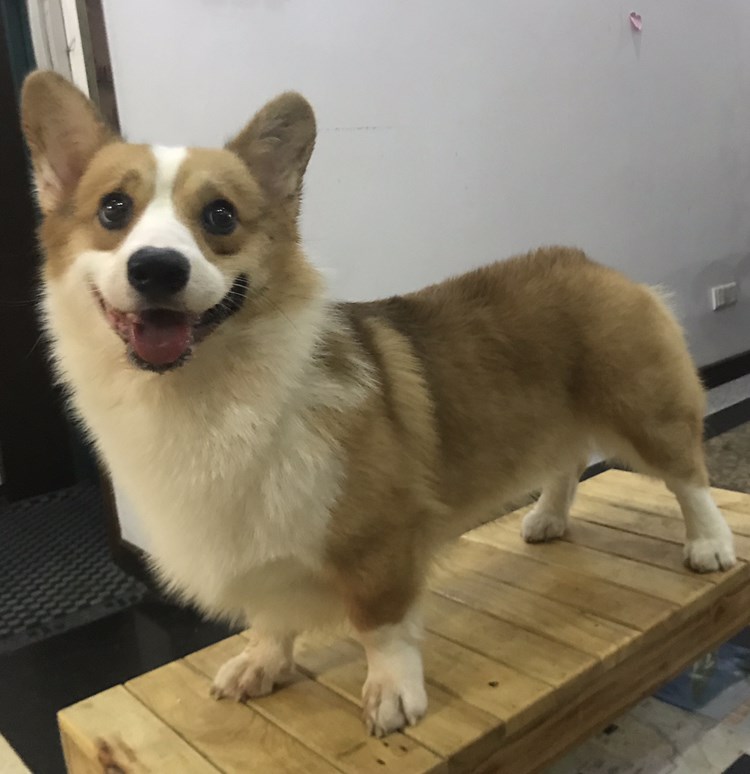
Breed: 2909-n000116-Cardigan